Abdoulaye Hissène

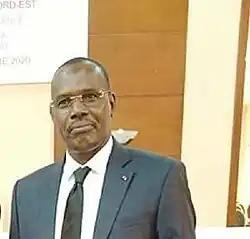

Abdoulaye Hissène (born Akourousoulba, 1 January 1967) is a former Central African warlord, general in the Popular Front for the Rebirth of Central African Republic (FPRC), minister of youth, sanctioned by international institutions for committing multiple war crimes.